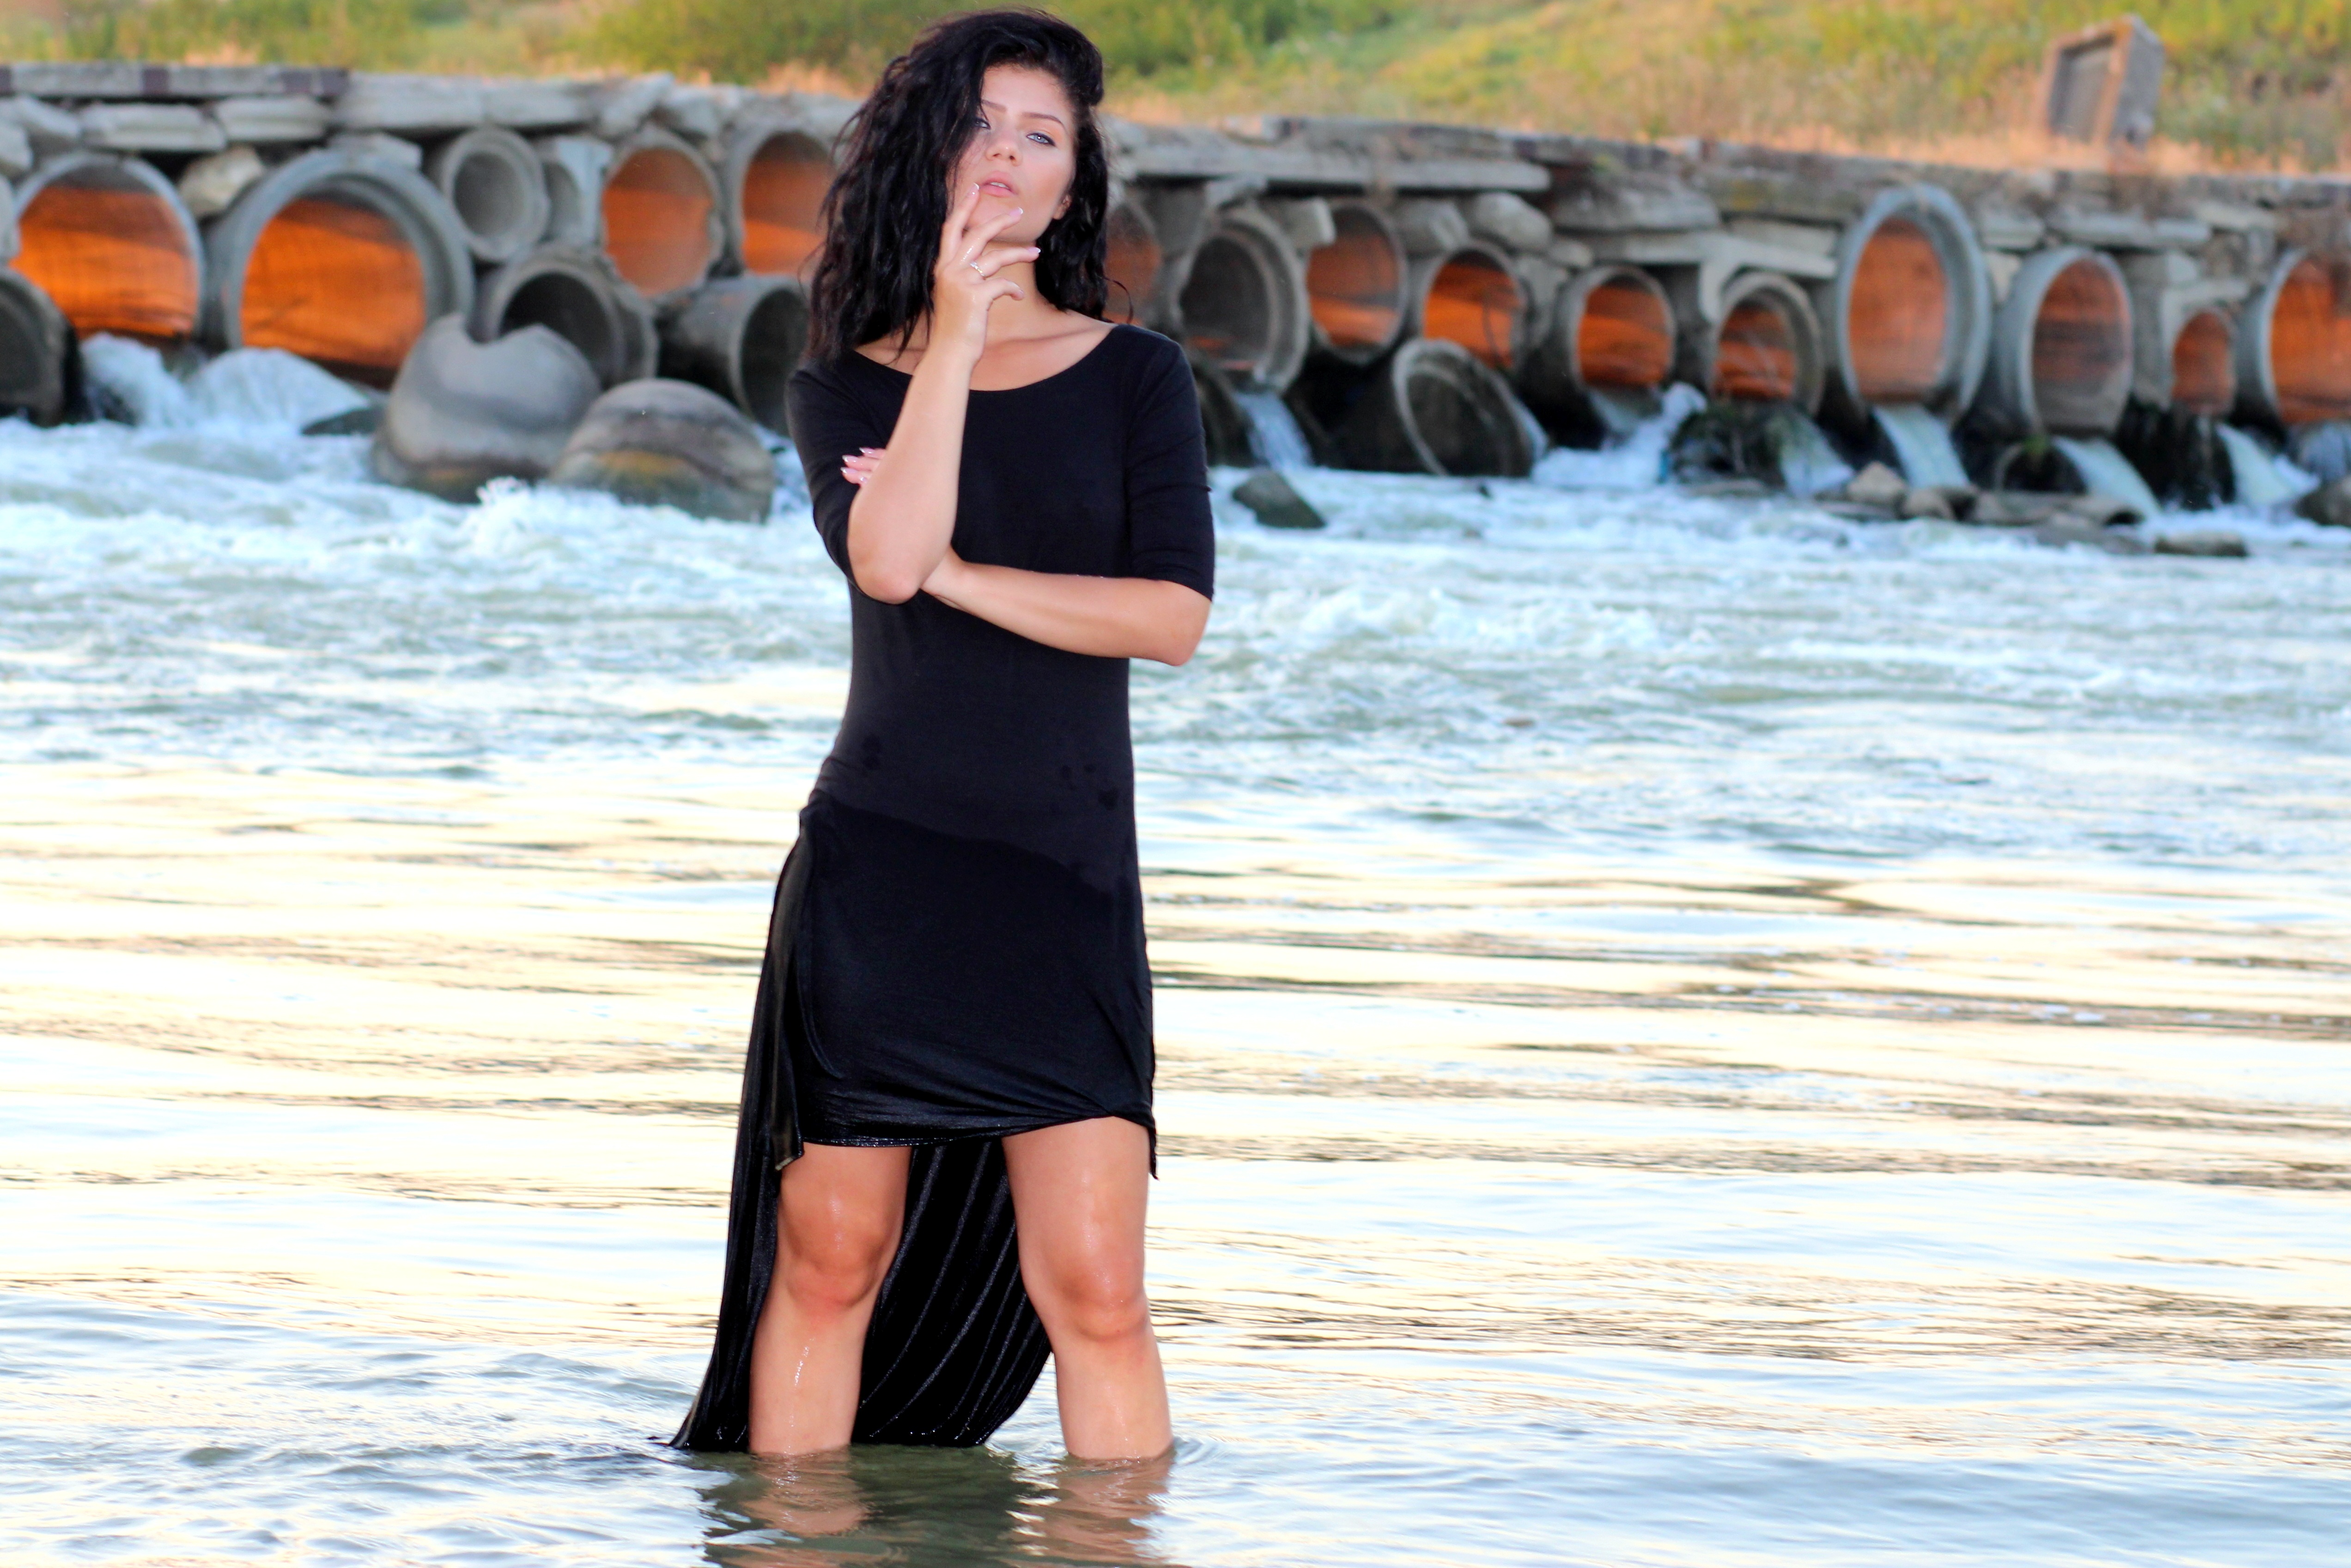
water, girl, leg, brunette, model, fashion, in the evening, waves, dress, beauty, sensual, abdomen, photo shoot